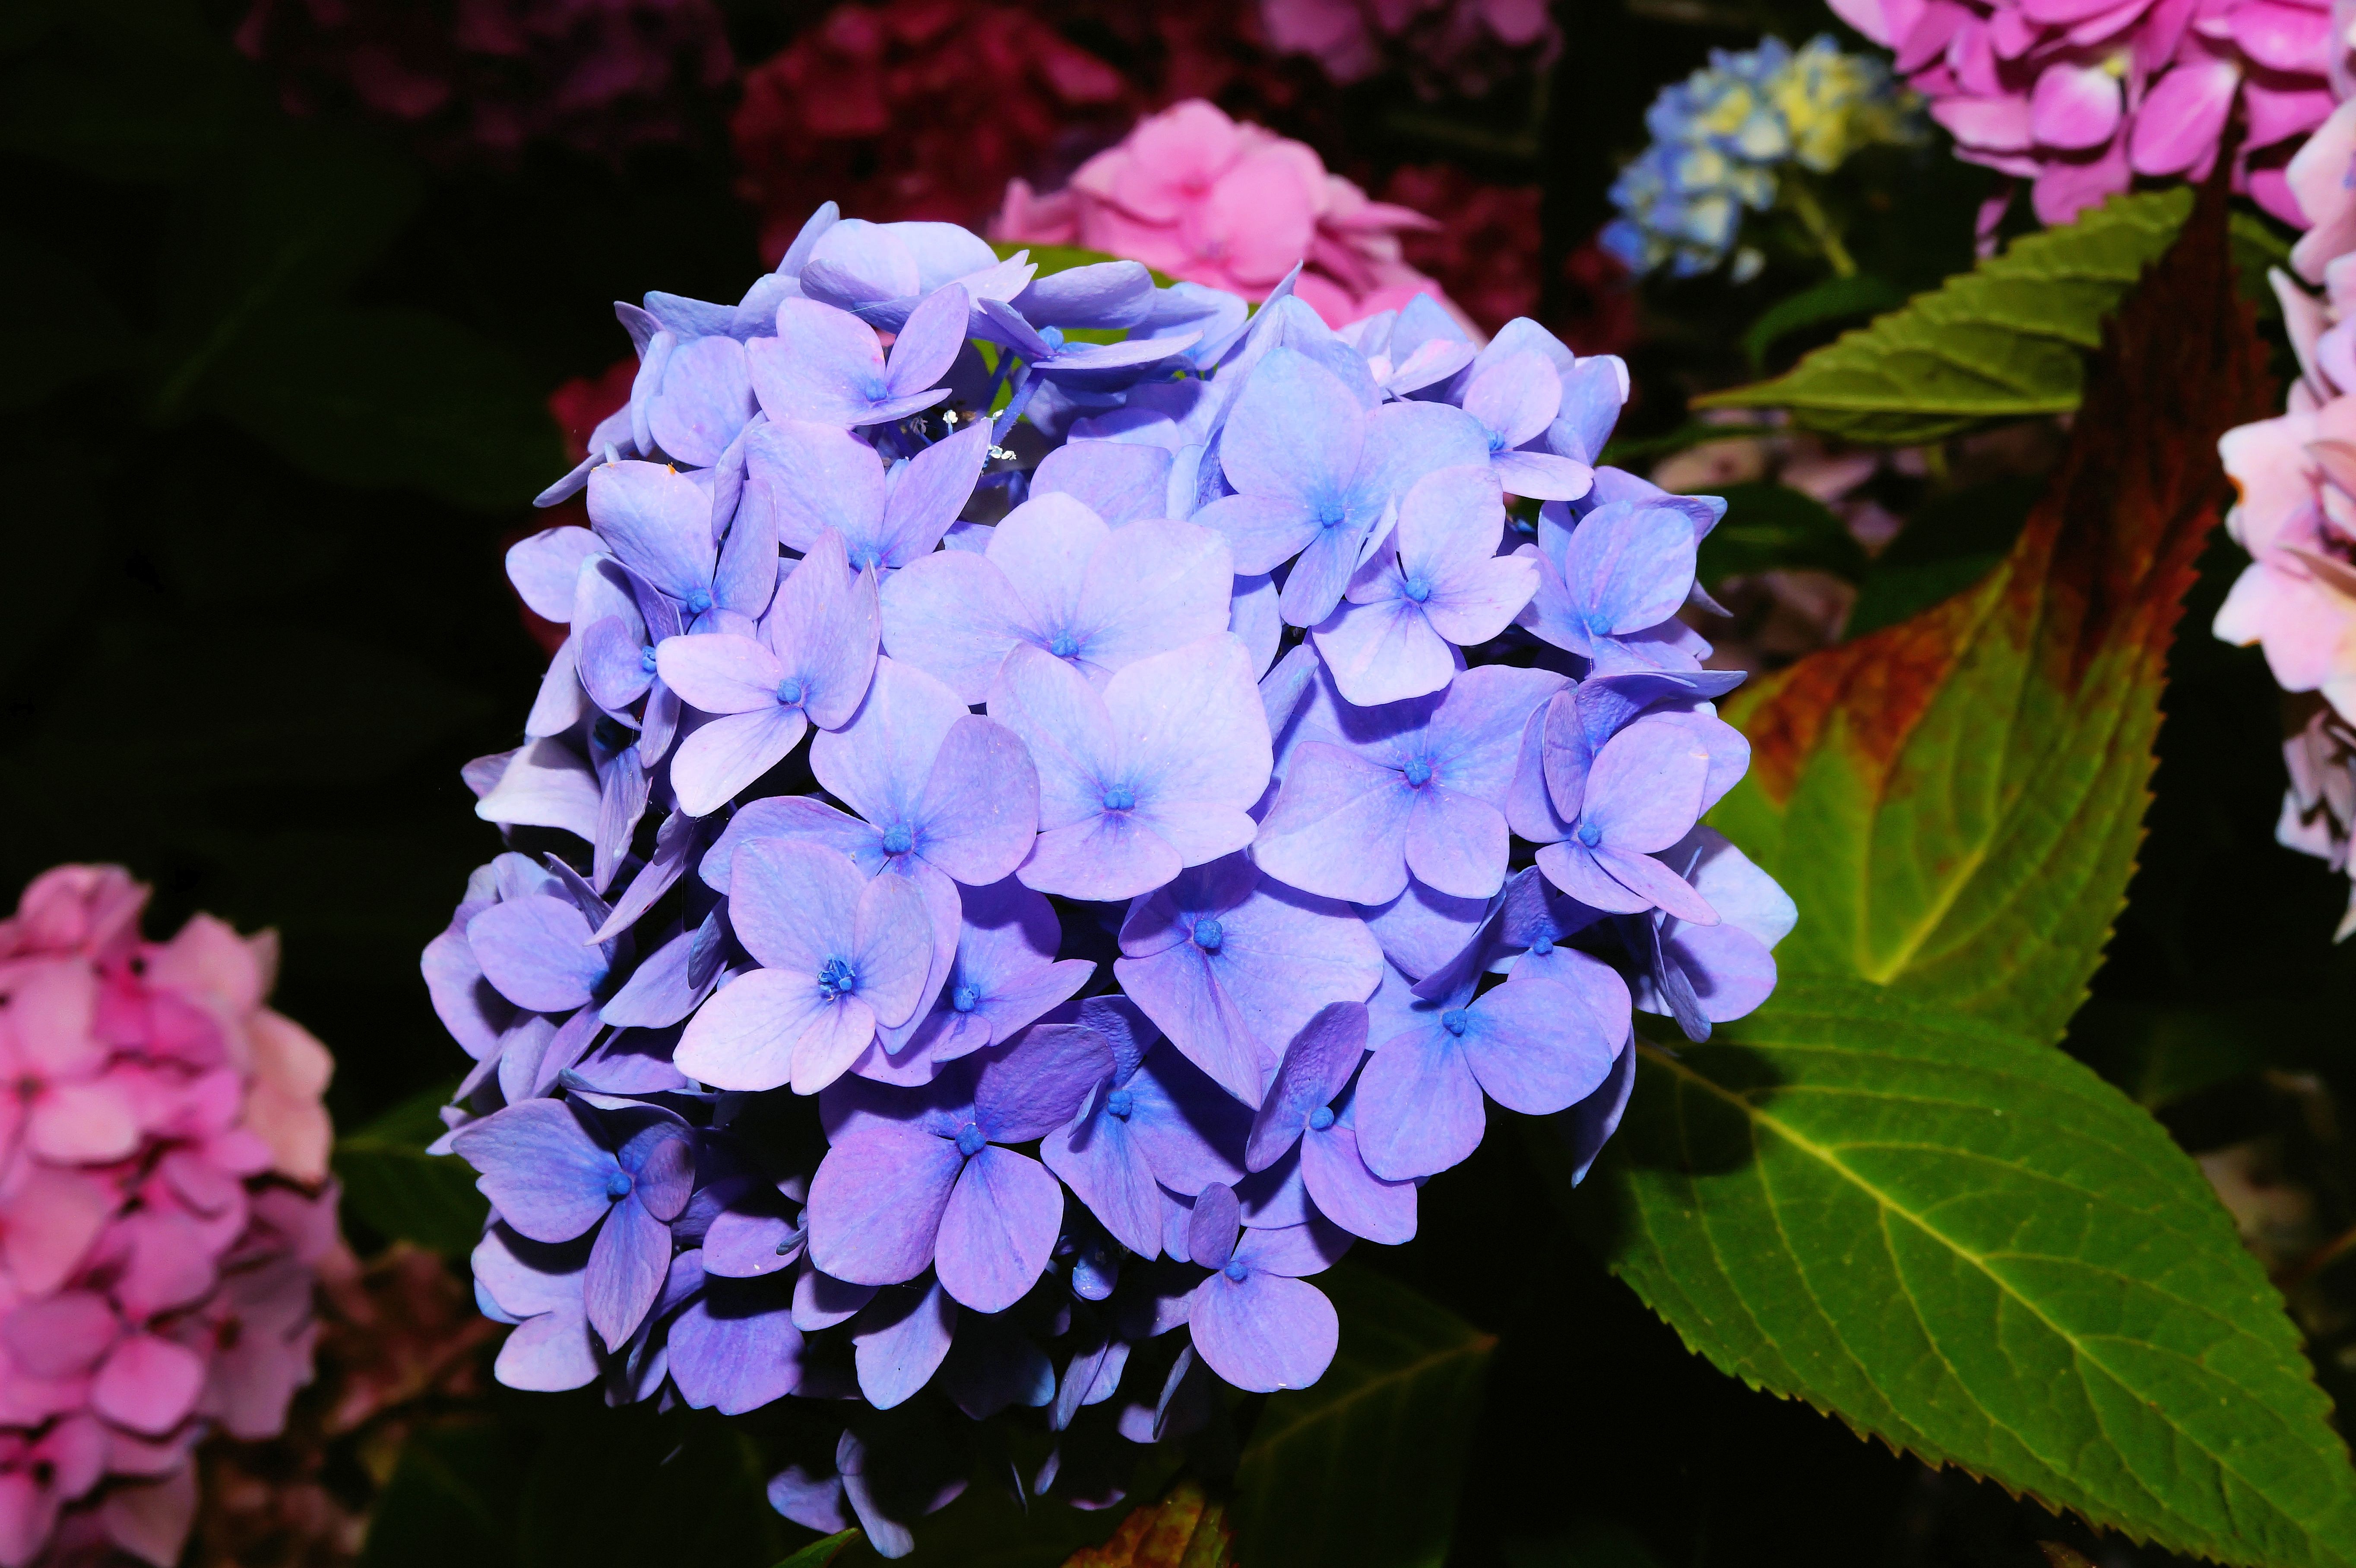
blossom, plant, flower, petal, bloom, botany, blue, flora, hydrangea, beautiful, huge, mood, flowering plant, hydrangeaceae, cornales, annual plant, land plant, hydrangea serrata